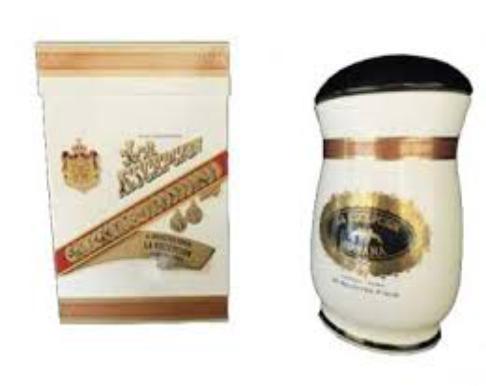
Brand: la escepicon
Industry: Necessities